1832–33 United States Senate elections

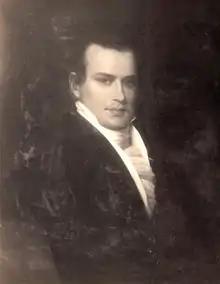

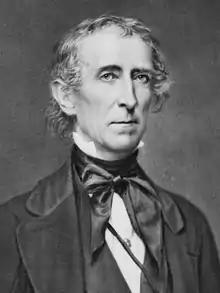

Incumbent Jacksonian senator Littleton Tazewell resigned July 16, 1832 to become Governor of Virginia. On December 10, 1832, Jacksonian William C. Rives was elected to finish the Class 2 seat's term ending March 3, 1837. He would only serve, however, until his February 22, 1834 resignation.